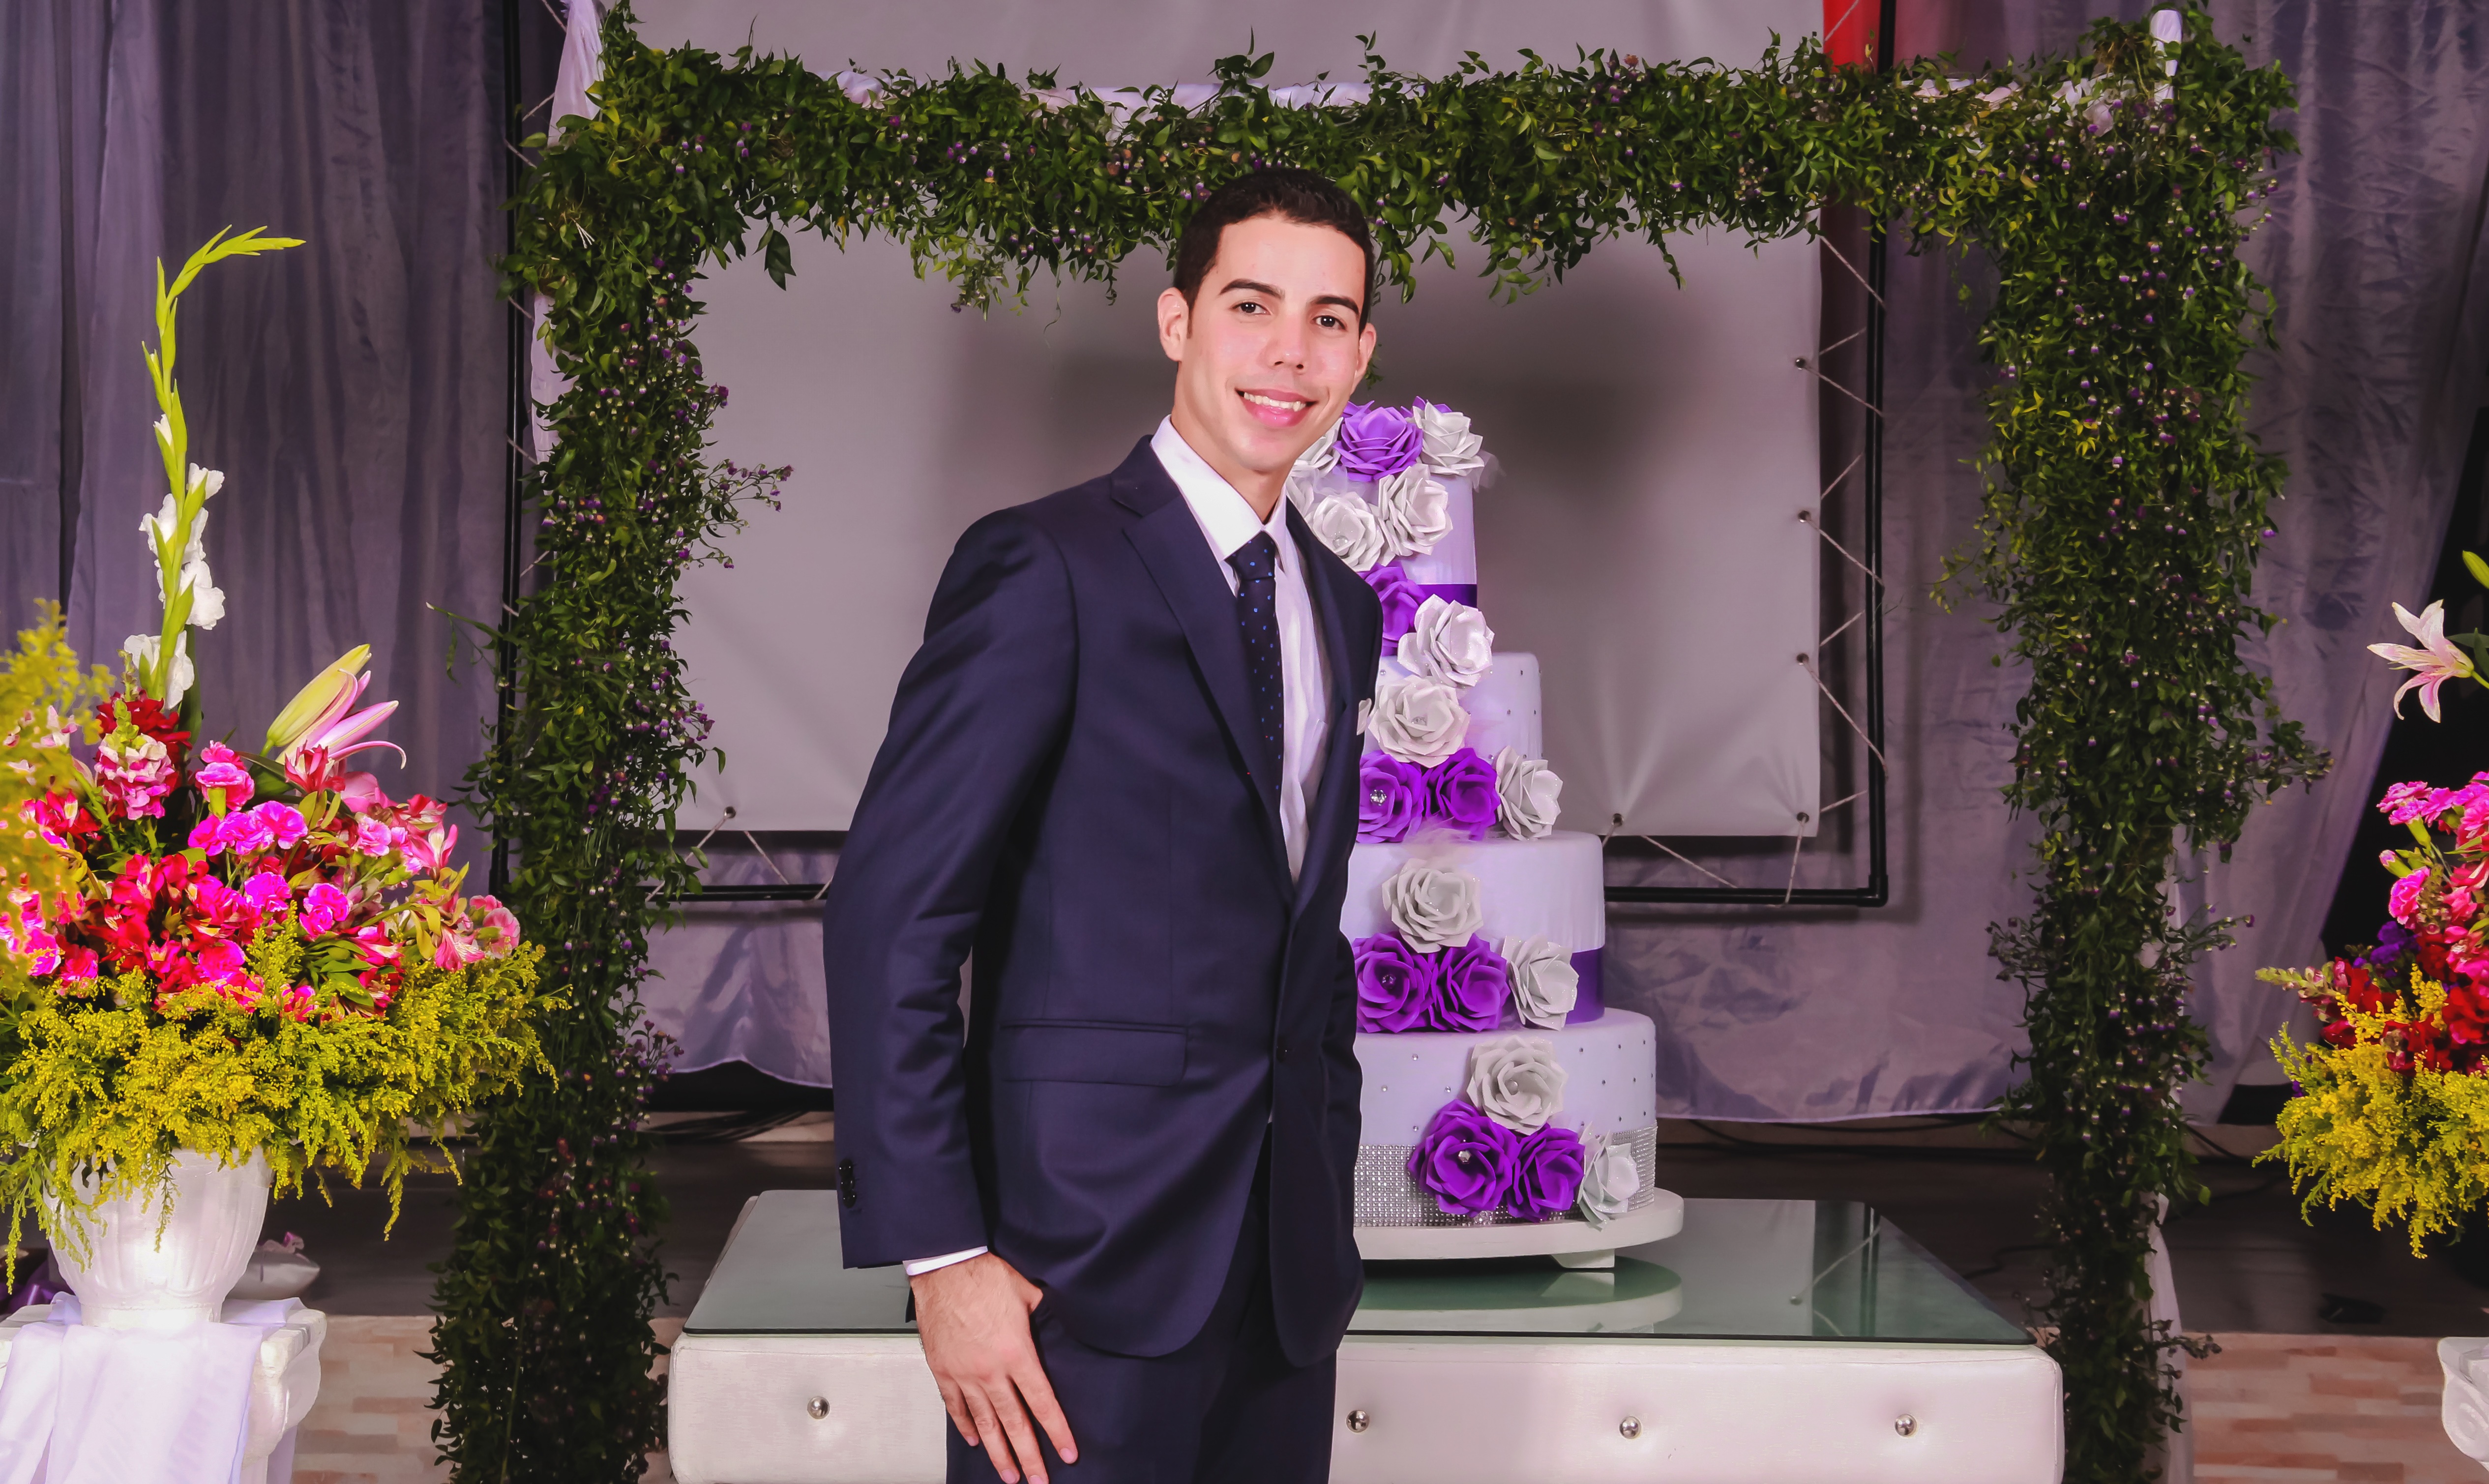
flower, wedding, bride, groom, marriage, boyfriend, ceremony, hold on, floristry, quinceanera, wedding reception, floral design, flower arranging